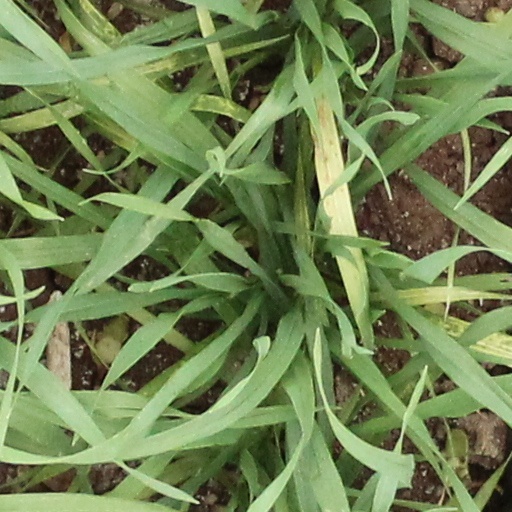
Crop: wheat